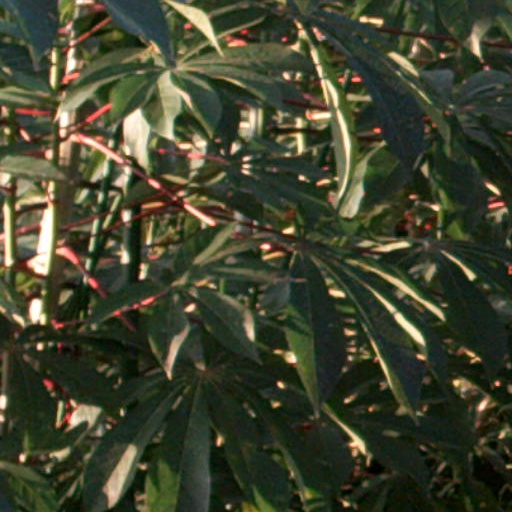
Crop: cassava